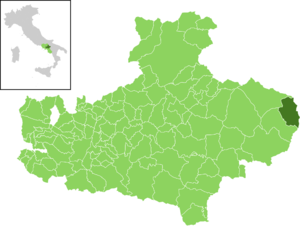
Monteverde est une commune de la province d'Avellino dans la Campanie en Italie.